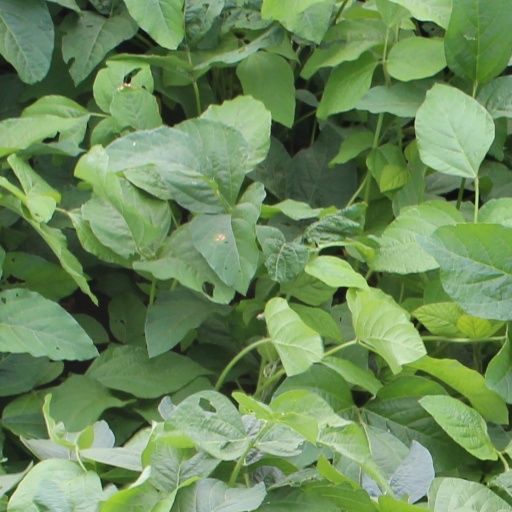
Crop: soybean